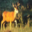
Label: deer